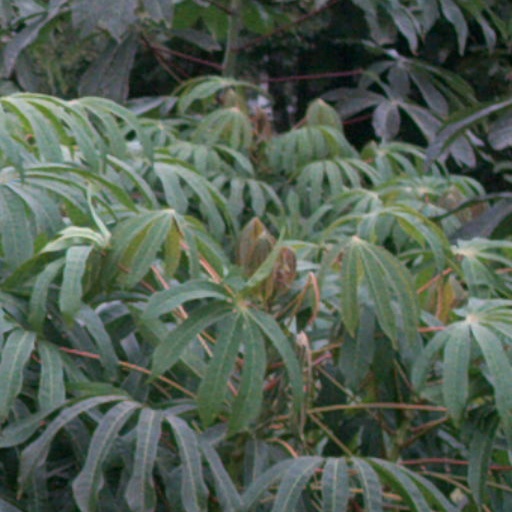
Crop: cassava